Glyn Harper

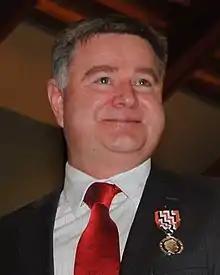
Harper in 2012

Glyn John Harper (born 12 March 1958) is a New Zealand historian who specialises in the military history of the 20th century. He has published several books on New Zealand's participation in the First and Second World Wars.